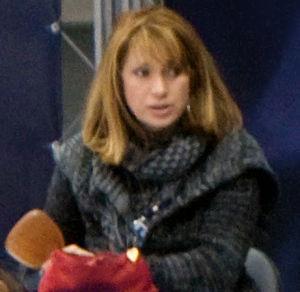
Yolanda Chen est une athlète russe spécialiste du saut en longueur et du triple saut.